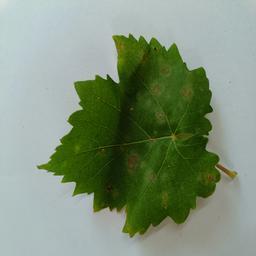
Label: Powdery Mildew